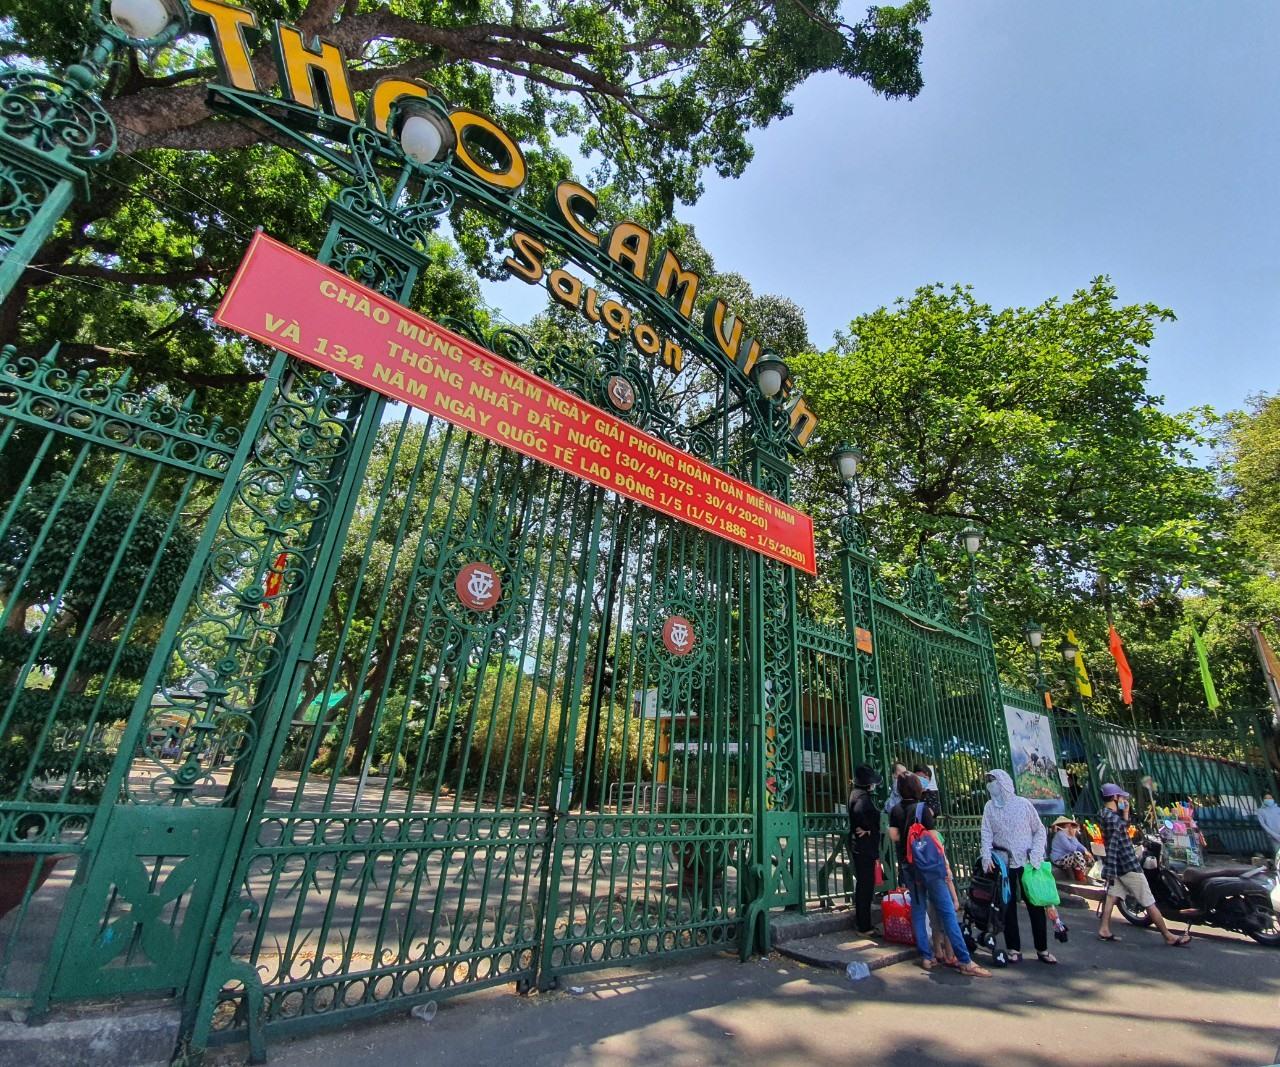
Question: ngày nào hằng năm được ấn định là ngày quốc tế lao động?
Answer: ngày 1 tháng 5